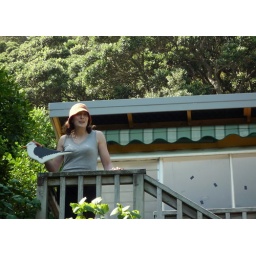
or maybe it's spelled &amp;quot;bach,&amp;quot; as in &amp;quot;bachelor.&amp;quot; Anyway, a little beach house in NZ is known as a &amp;quot;bach&amp;quot; or &amp;quot;crib.&amp;quot;